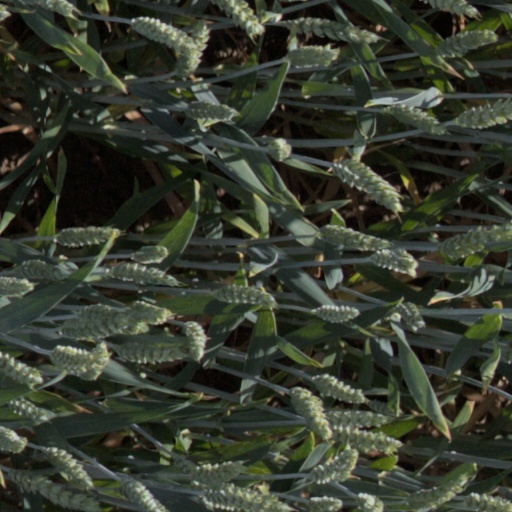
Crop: wheat